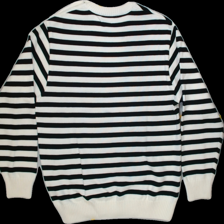
View: back
Type: Sweater
Category: Ladies
Brand: Not Applicable
Colors: Black, White
Material: 100%cotton
Pattern: Striped
Cut: C-collar, Regular
Size: M
Trend: No trend
Stains: Yes
Price range: <50
Recommended usage: Export